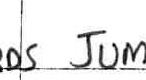
Label: jump